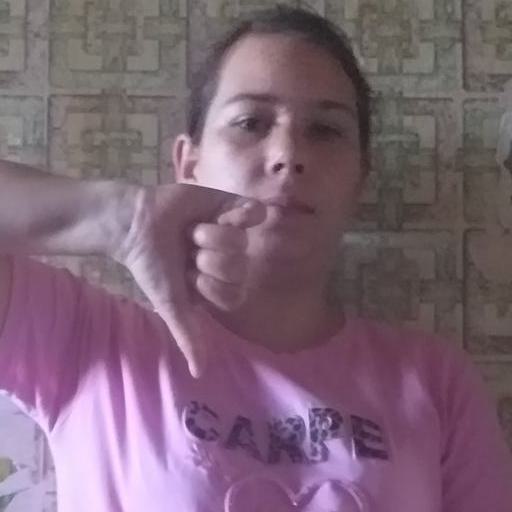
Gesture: dislike